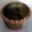
Label: cup